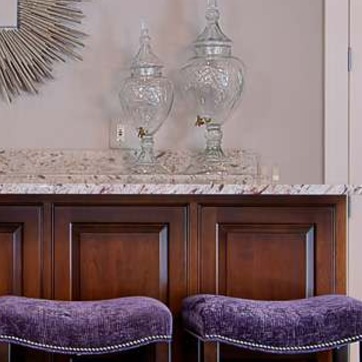
Material: polishedstone